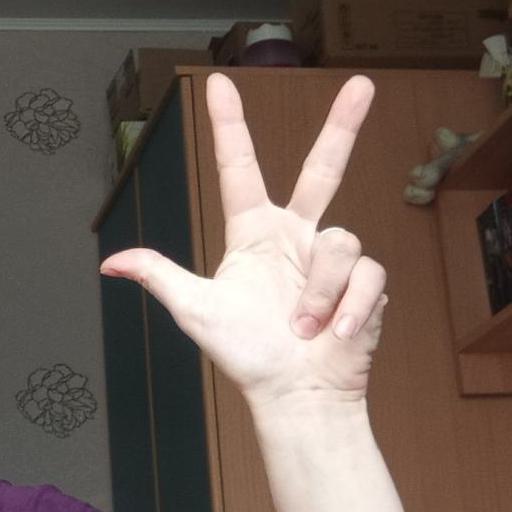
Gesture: three2